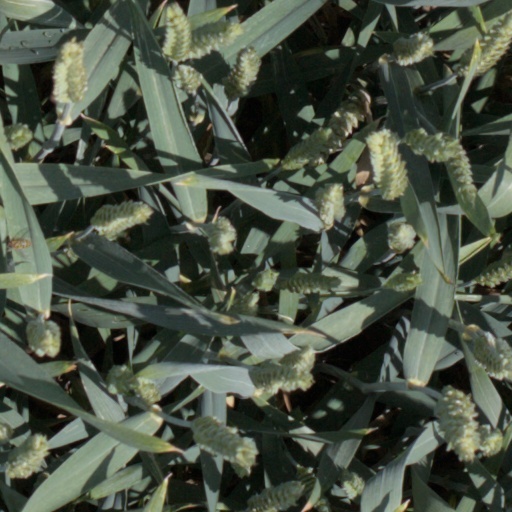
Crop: wheat